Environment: real
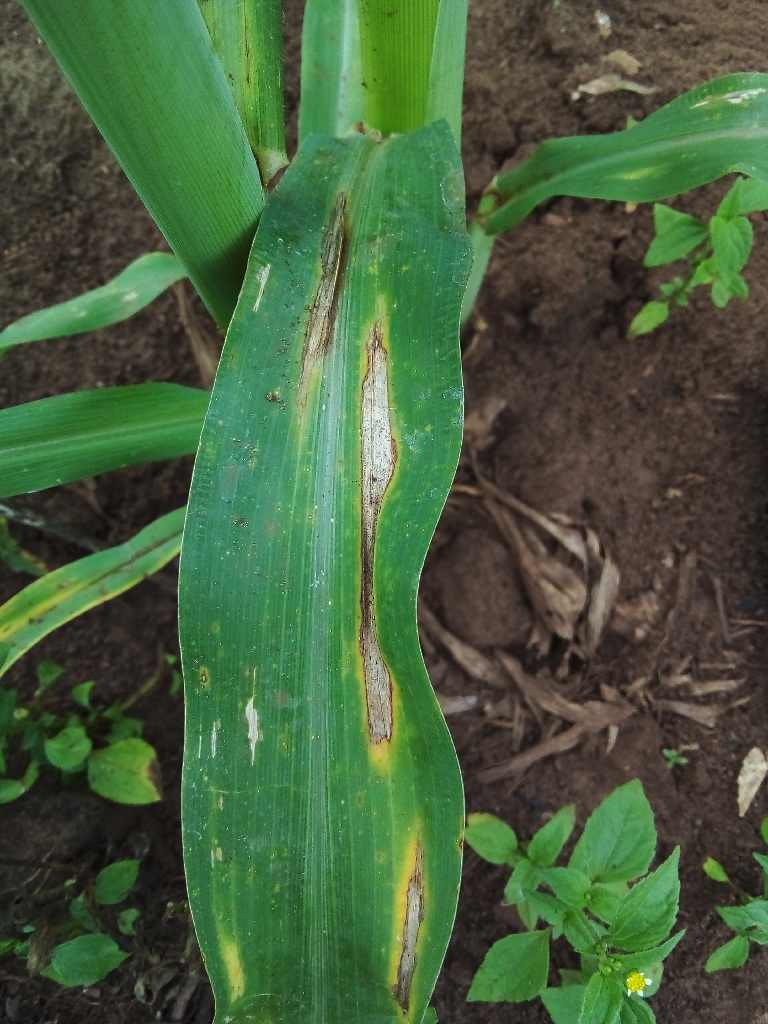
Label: northern_corn_leaf_blight